Josef Neuwirth

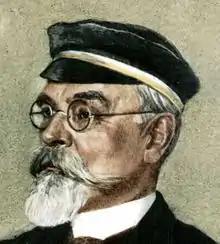
Josef Neuwirth

From 1875 to 1878, he studied history, classical philology, art history and archaeology at the German University in Prague. In 1882 he obtained his doctorate in art history, becoming an associate professor at Prague in 1894. In 1897 he attained a full professorship, relocating to Vienna two years later, where he was a professor of art history with special attention to architecture at the Vienna University of Technology. In 1903–05 he was university rector and in 1920–25, he served as dean to the faculty of architecture.